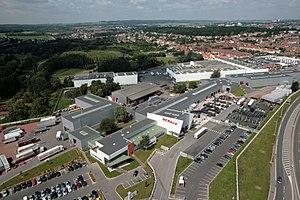
Vue extérieure de l'usine Benalu Liévin
Benalu est une société française spécialisée dans la fabrication de véhicules en aluminium pour le transport en vrac. Créée en 1967 par Hubert Pora et Dominique Bonduelle, elle est basée sur le site de Liévin dans le Pas-de-Calais.